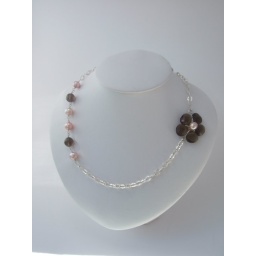
Asymmetric flower necklaceSmoky quartz and freshwater pearls in sterling silver